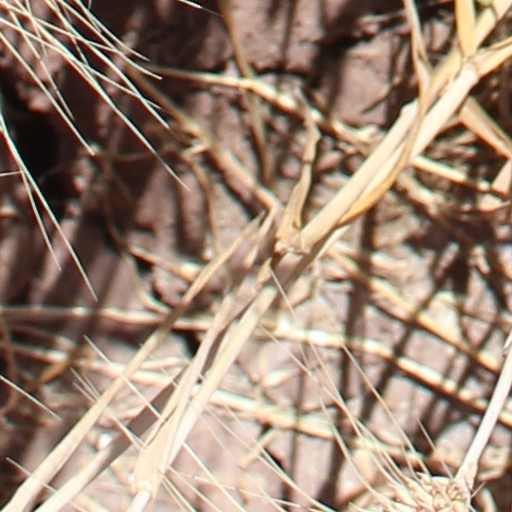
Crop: wheat